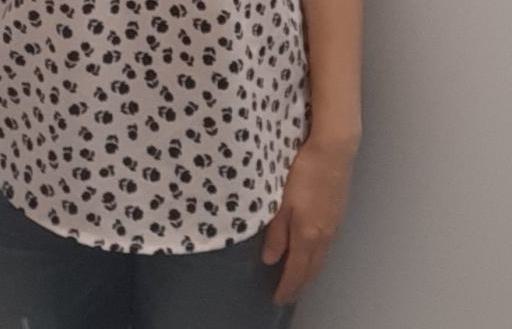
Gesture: no_gesture